Haunted Hills

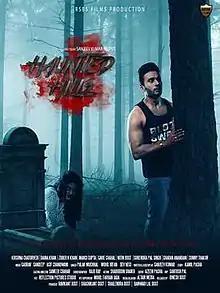

Haunted Hills is an Indian Hindi-language horror romantic film, written and directed by Sanjeev Kumar Rajput. The films stars Zuber K. Khan and Diana Khan in the lead roles.